Below Deck

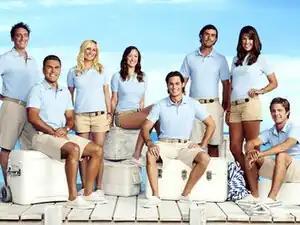
The cast of the first season ("from left"): Ben Robinson, Aleks Taldykin, Kat Held, Adrienne Gang, David Bradberry, C.J. LeBeau, Samantha Orme and Eddie Lucas

The reality show has received mixed reviews from television critics. David Hinckley from the "New York Daily News" gave a negative review, remarking that Bravo "make[s] waves with reality series set on a luxury yacht, but viewers aren't well served by a show that's anchored in tedium." Reviewing the first episode of the show, he was not impressed by the lack of storylines and called the premiere "pretty mundane". Emily Yahr, a critic from "The Washington Post", questioned the show's truthfulness and added that the series "seem[s] so scripted—the stereotypical spoiled crew members, the neatly wrapped-up “plotlines”—that it's hard to take seriously, even in the dubious cable reality show genre." Rob Owen of the "Pittsburgh Post-Gazette" was more positive by describing the show as a "fairly entertaining, voyeuristic look at a made-for-reality-TV crew."